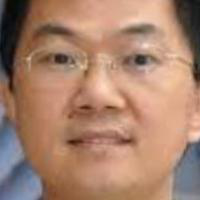
Age group: age 31-40